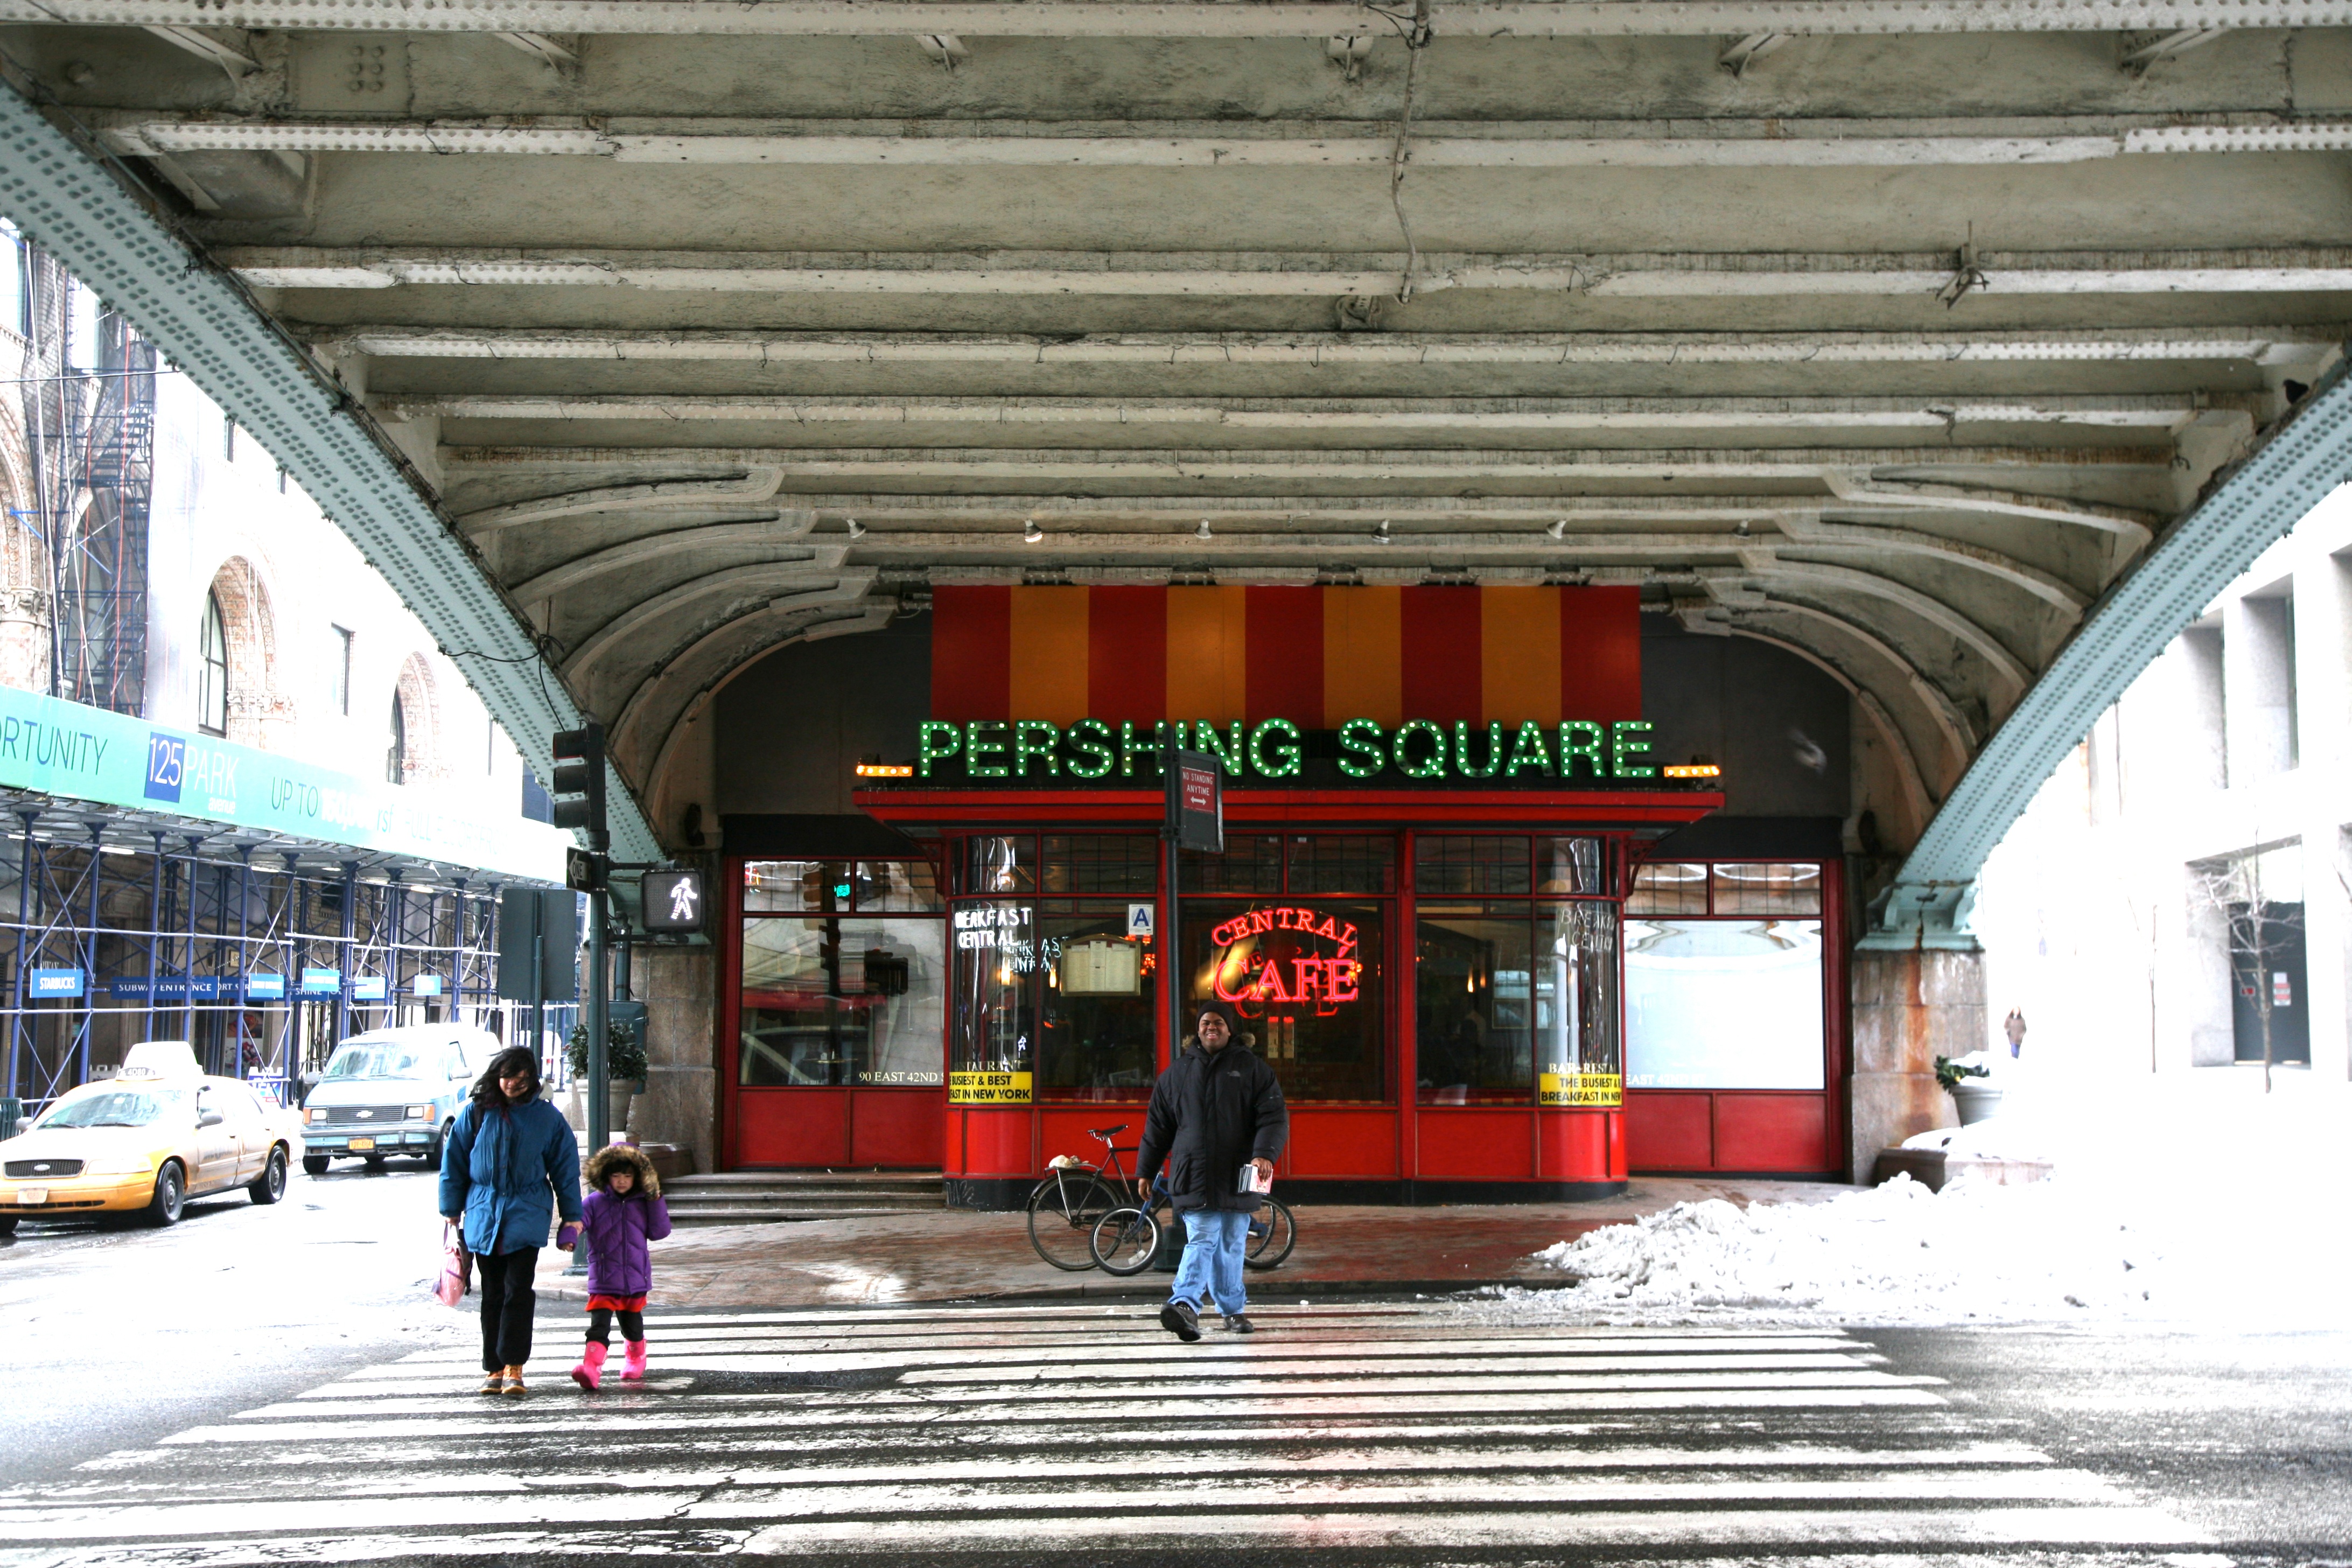
cafe, train, manhattan, transport, vehicle, nyc, train station, public transport, metro station, newyork, infrastructure, newyorkcity, ny, midtown, parkavenue, midtowneast, pershingsquare